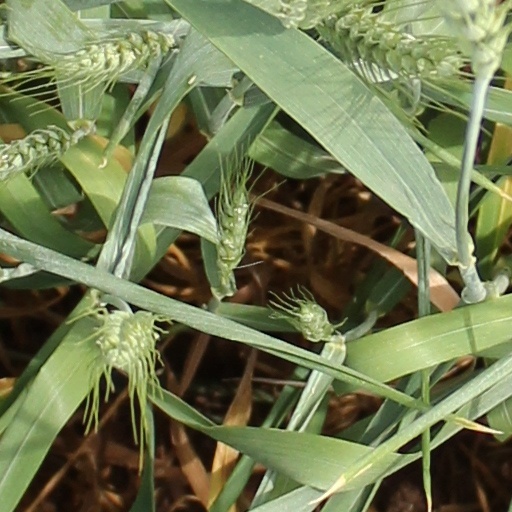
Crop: wheat